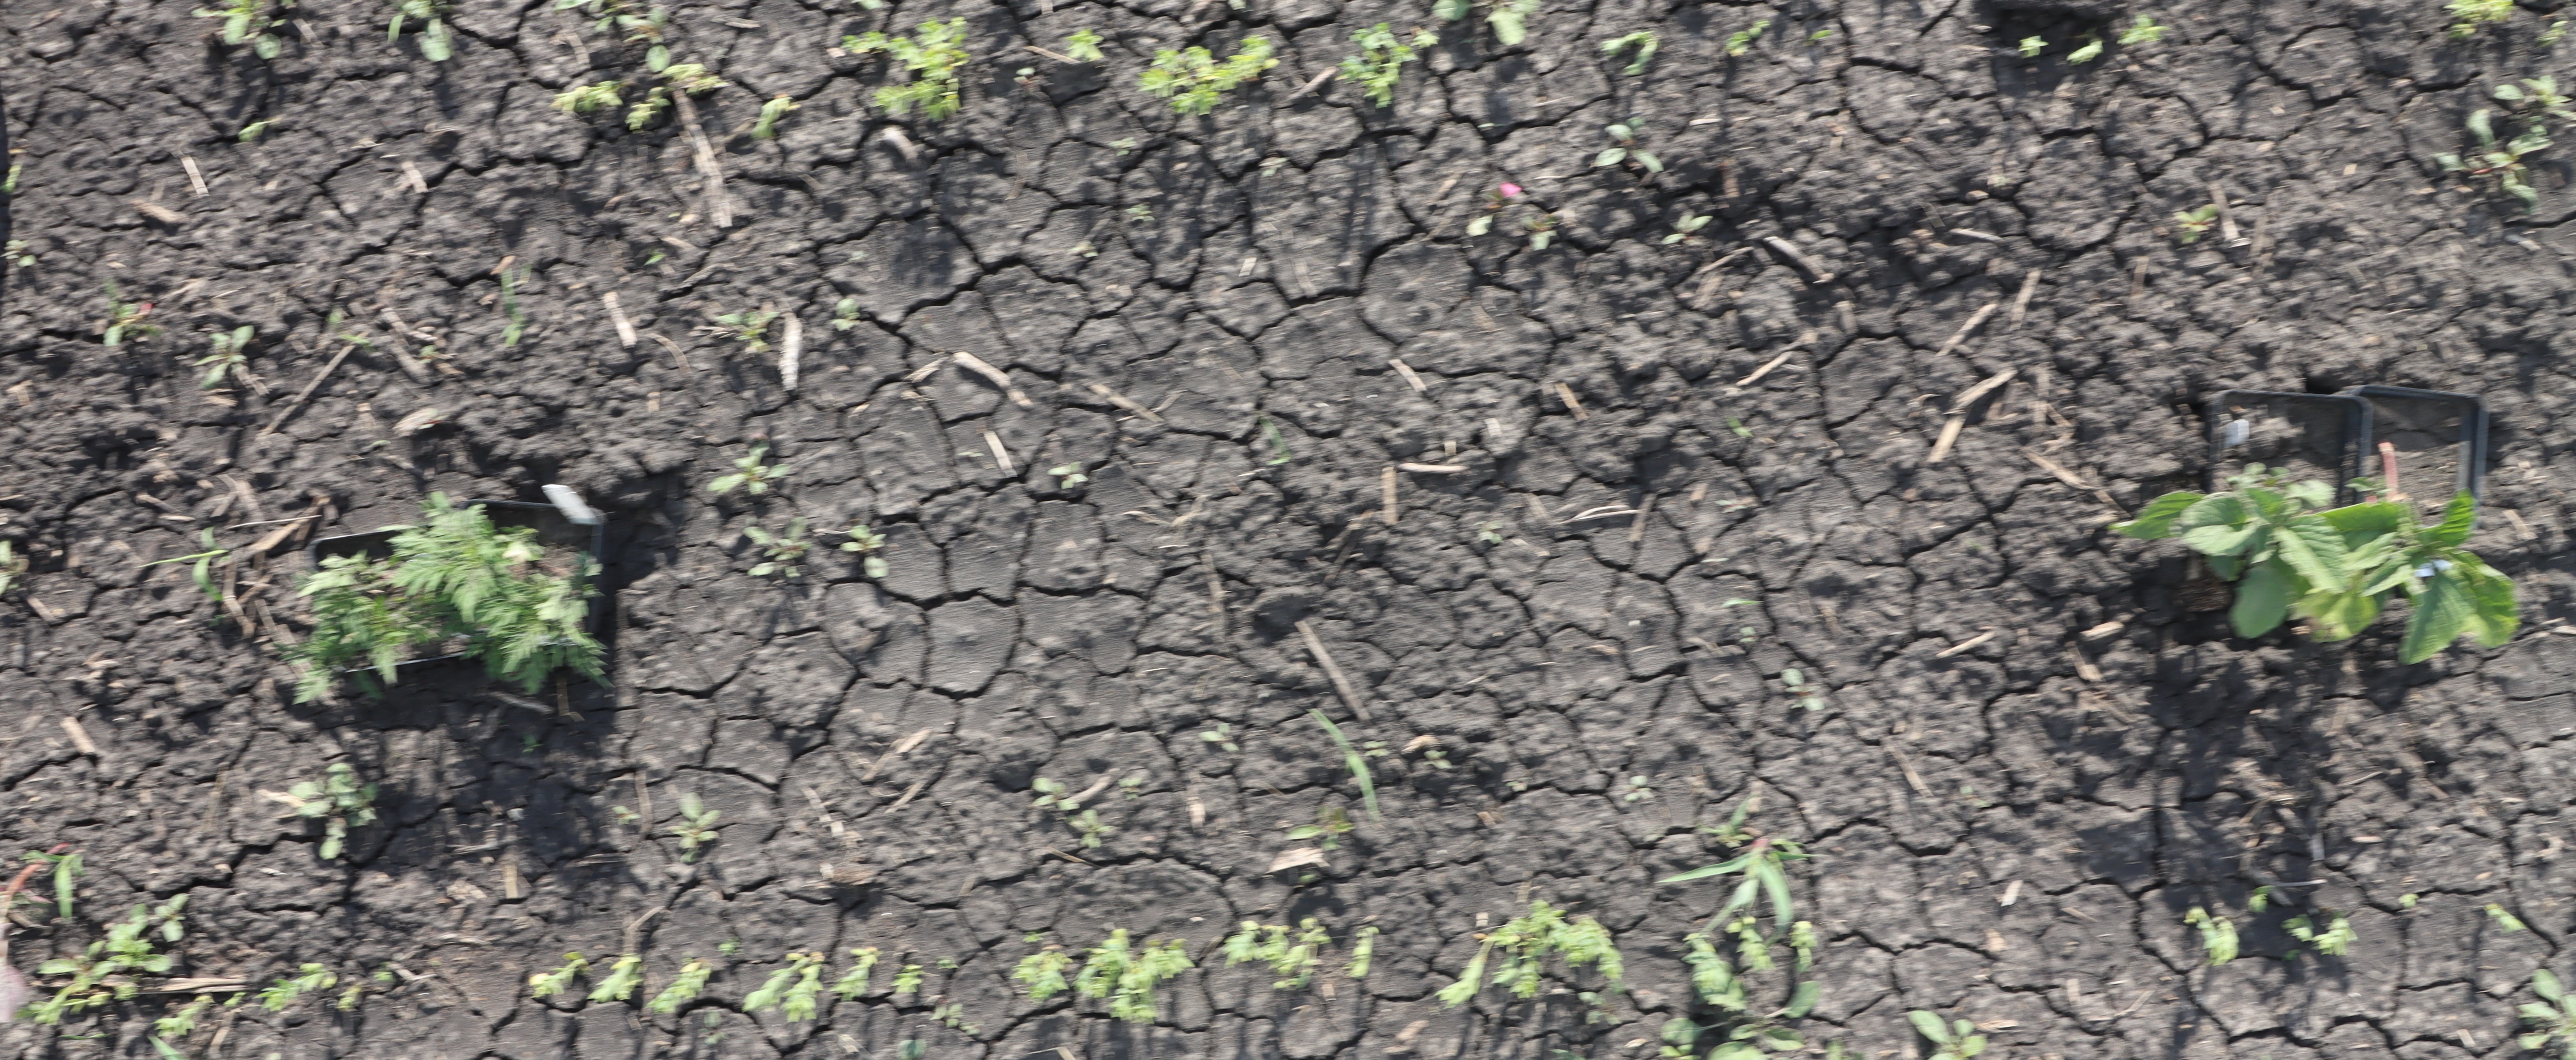
Crop: Flax
Objects: Ragweed, Ragweed, Ragweed, Flax, Flax, Flax, Flax, Flax, Flax, Flax, Flax, Flax, Flax, Flax, Flax, Flax, Flax, Flax, Flax, Flax, Flax, Flax, Flax, Redroot Pigweed, Redroot Pigweed